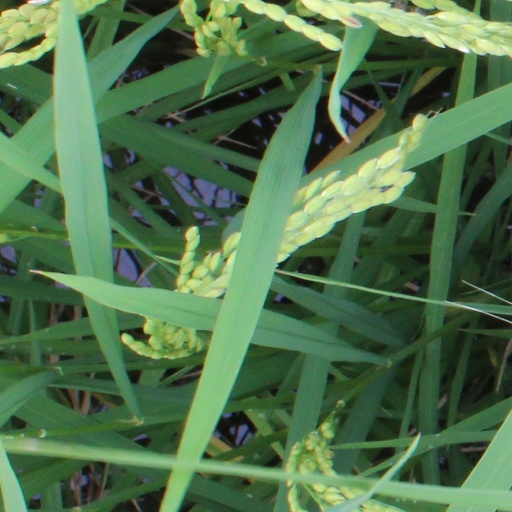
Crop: rice